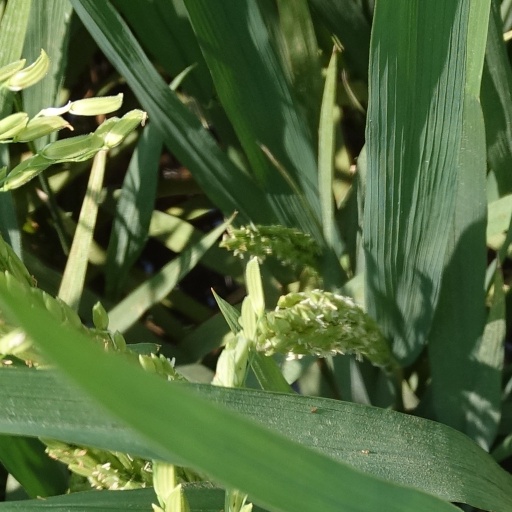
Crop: rice